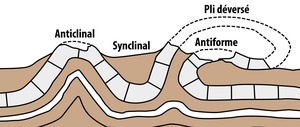
inspiré de
L'histoire des mines d'antimoine s'est accélérée avec l'activité économique de la révolution industrielle en Europe, qui a amené à ouvrir des mines un peu partout dans le monde et dans diverses provinces françaises. De 1890 à 1910, la France fut le premier producteur mondial d'antimoine, la plus grande partie produite venant de la région ouest du Haut-Allier dans le Massif central, avec environ 40 000 tonnes extraites dans plus de 30 centres miniers.
En géologie, on appelle synclinal un pli concave dont le centre est occupé par les couches géologiques les plus récentes. Il existe des anticlinaux et synclinaux à différentes échelles d'observations, depuis les microplis, affectant un échantillon, jusqu'aux plis régionaux, visibles uniquement en cartographie. Les synformes sont des structures de formes équivalentes mais dont la logique stratigraphique est inconnue ou inversée.